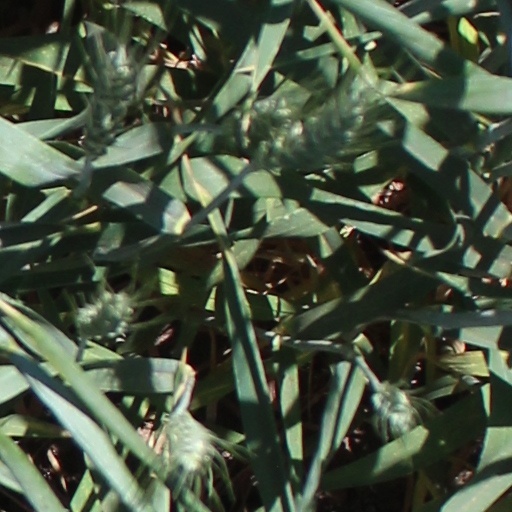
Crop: wheat